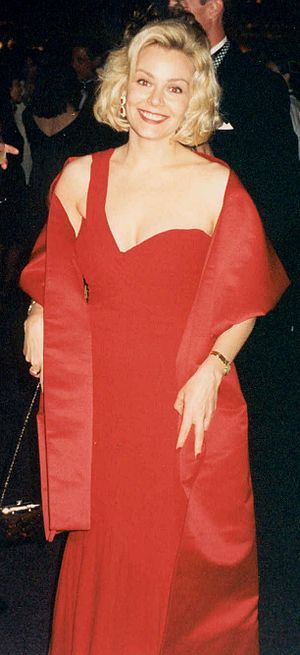
Gail O'Grady
Gail O'Grady ved Emmy Awards i 1994
Gail Ann O'Grady er en amerikansk skuespiller.